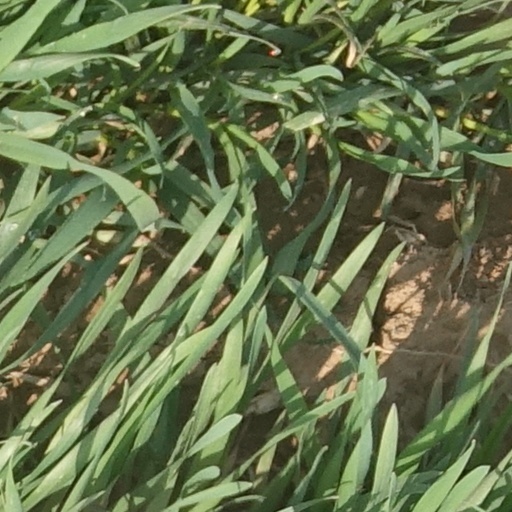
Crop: wheat